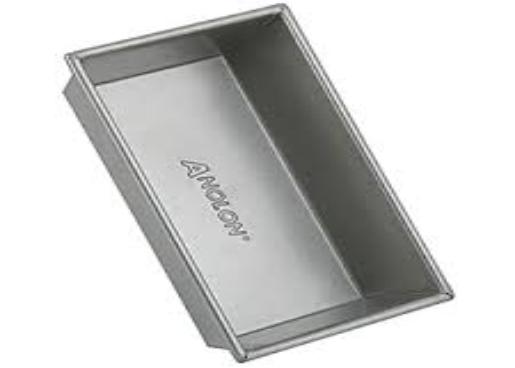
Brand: anolon
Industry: Necessities